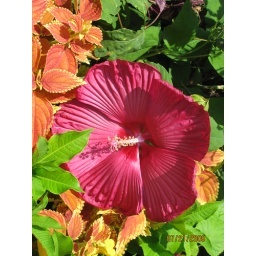
street flowers in the park